Mo Farah

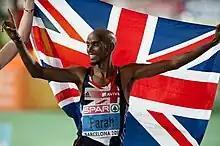
Farah celebrates winning the 10,000 m at the 2010 European Athletics Championships.

Farah won the 2010 London 10,000 in late May in a time of 27:44, in the process beating 10K world record holder Micah Kogo. His success continued the following week at the European Cup 10,000 m. There, he improved his track best by nearly 16 seconds, finishing in a time of 27:28.86. Farah won by a margin of over forty seconds ahead of second placed Abdellatif Meftah. After training in Africa, he returned to Europe for the 2010 European Athletics Championships. He took the 10,000 metres gold medal, overtaking Ayad Lamdassem with two laps to go and finishing the race unpressured in a time of 28:24.99. This was Farah's first major title and also the first European gold medal in the event for Great Britain. He then went on to win the 5000 m, beating Jesús España and becoming only the fifth man in the 66-year history of the European Championships to achieve the 5000 m/10,000 m double, and the first for 20 years, following in the footsteps of the Czech Emil Zátopek in 1950, Zdzislaw Krzyszkowiak of Poland in 1958, Finland's Juha Vaatainen in 1971 and Salvatore Antibo, of Italy, in 1990.